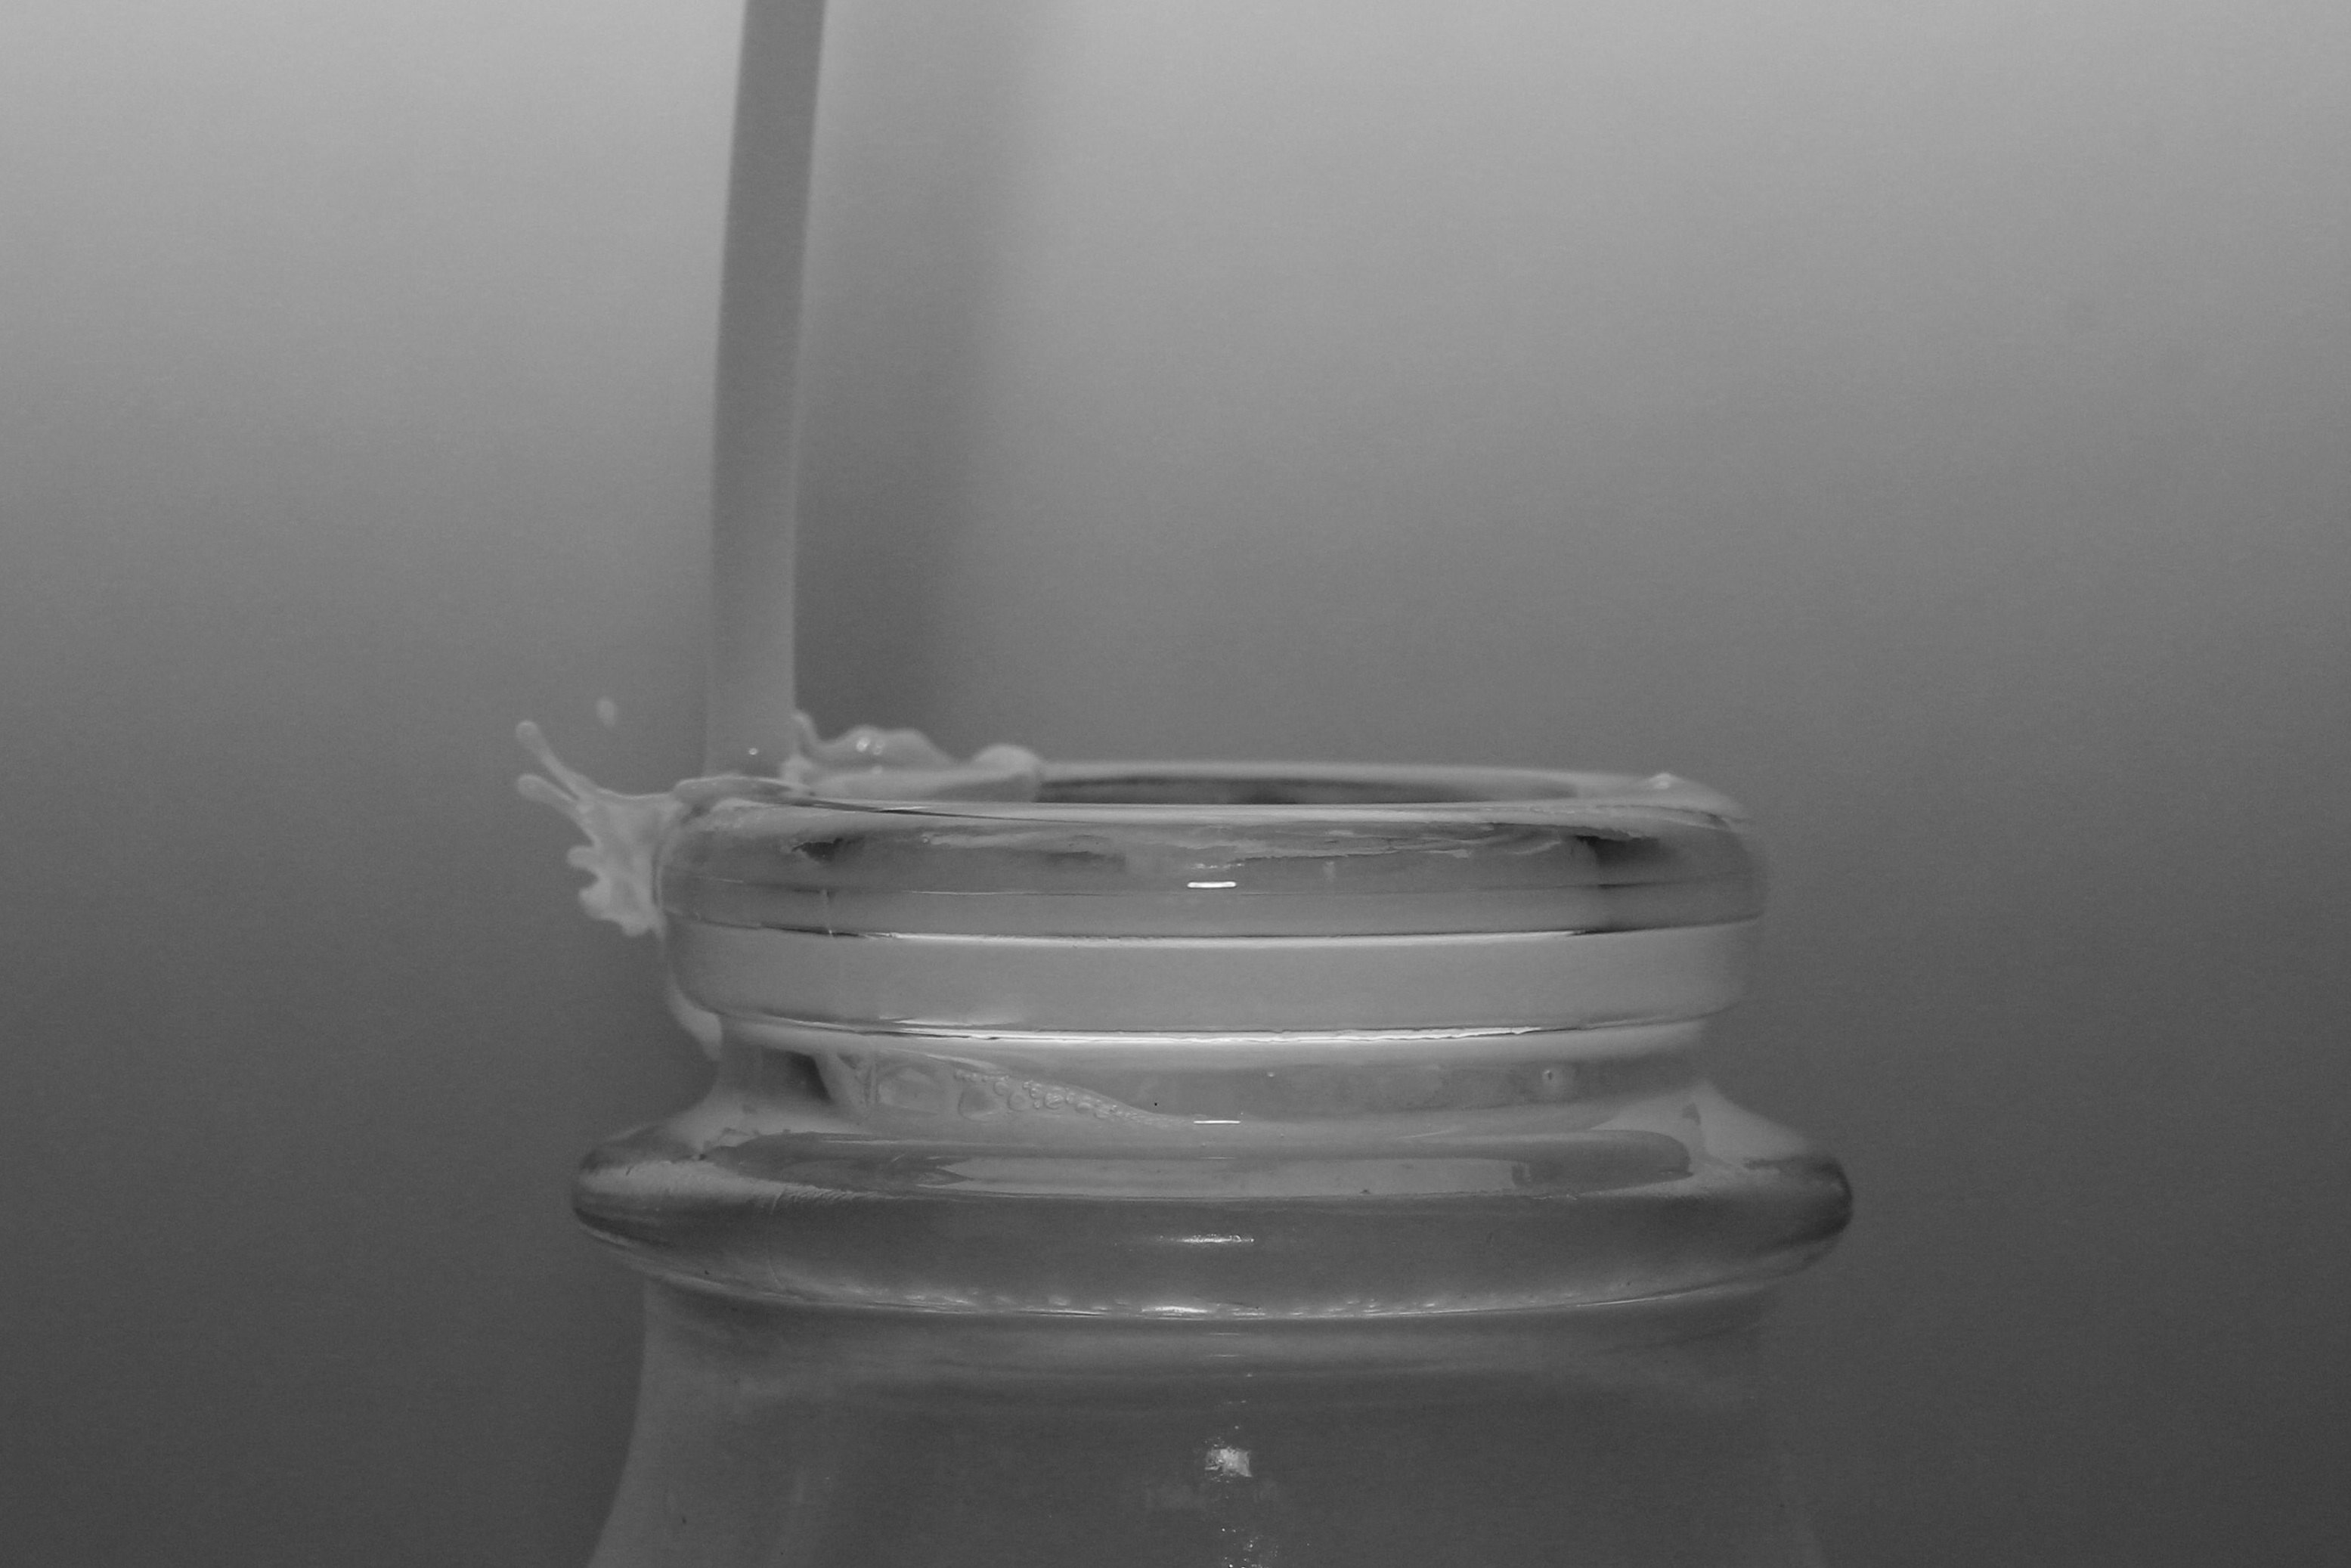
black and white, white, glass, bottle, lighting, product, shape, monochrome photography